History of Newcastle Jets FC

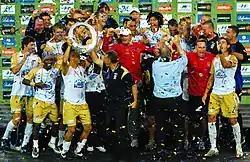

The game was sealed with a solitary Joel Griffiths strike early in the second half. In his last game of professional football Tony Vidmar made a mistake near the halfway line to gift Griffiths with an opportunity which he grasped with both hands. The game was marred by a late penalty appeal for handball. Mariners goal keeper Danny Vukovic had come up for the corner and was so infuriated by Mark Shield's clearly incorrect decision that he slapped his hand away, earning himself a lengthy ban and ruling himself out of the early rounds of next season. Both the Jets and Mariners qualified to take part in the 2009 AFC Champions League.